Question: Please indicate a possible affordance area of baseball bat that can be used for holding
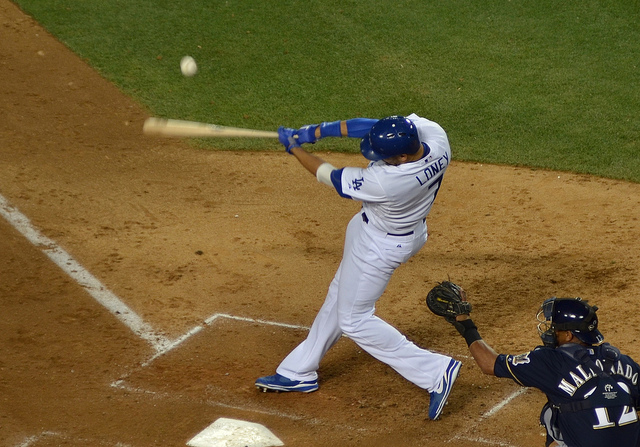
Answer: [273.5, 119.5, 324.5, 155.5]